Yram

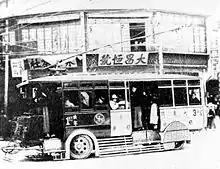
A trolleybus which would use power from which the powerstation Forhan built. (Shanghai, 1920)

Marcel Louis Forhan was born on November 17, 1884, in Corbeil-Essonnes, France. Son of Louis Forhan and Céline Berthelot, he had a brother, Julien, and two sisters, Marcelline and Léa.